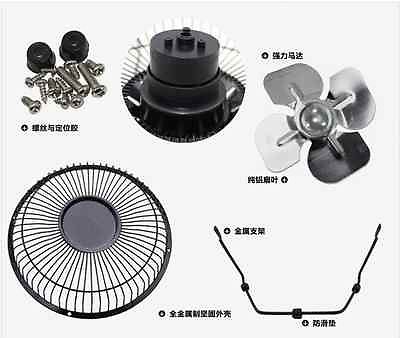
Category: fan